G.B. Cooley House

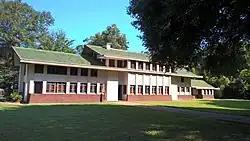

G. B. Cooley House, a historic residence in Monroe, Louisiana, is a distinguished example of the Prairie School architectural style. Designed by Walter Burley Griffin, a contemporary of Frank Lloyd Wright, the house was completed in 1926 for entrepreneur Gilbert Brian ‘Captain’ Cooley.